The Power of Half

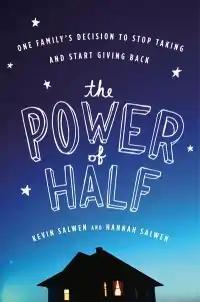

The Power of Half: One Family's Decision to Stop Taking and Start Giving Back is a book written by Kevin Salwen and his teenage daughter Hannah in 2010.